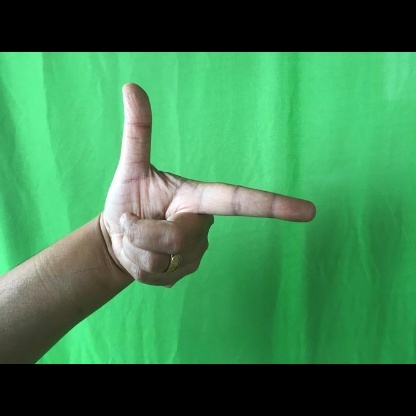
Mudra: Chandrakala